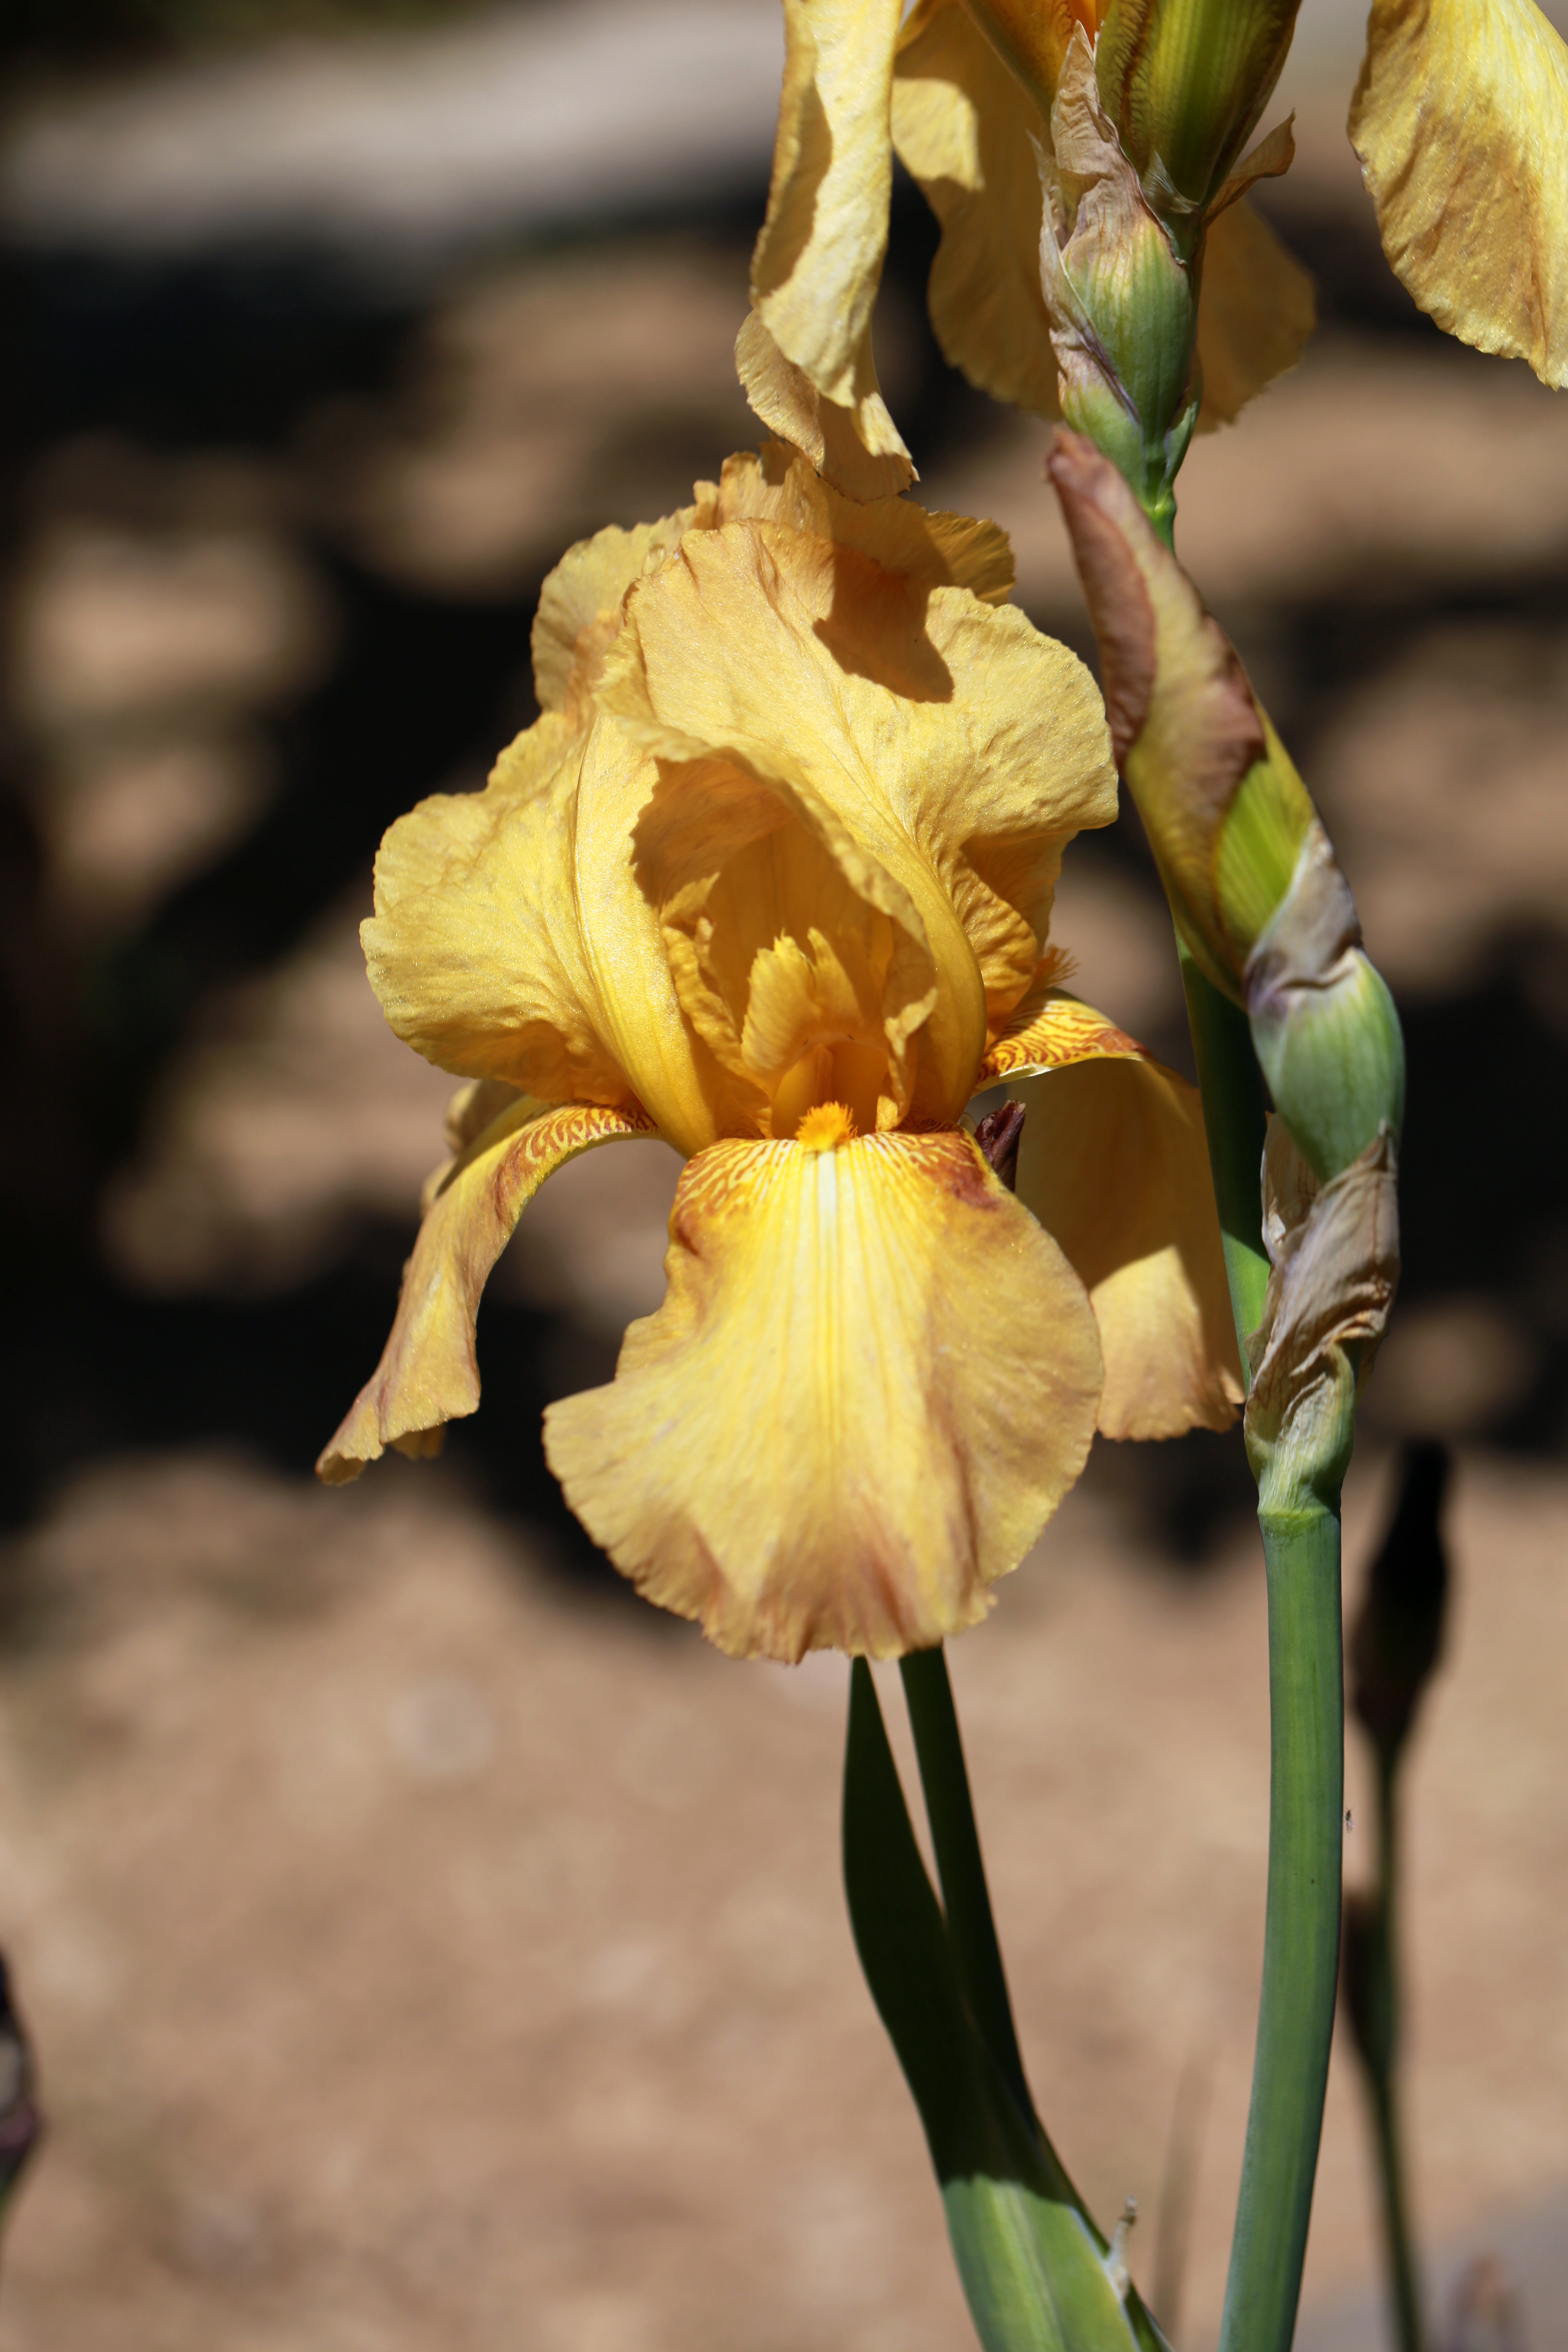
outdoor, plant, leaf, flower, france, europe, spring, canon, botany, yellow, flora, flowers, midi, iris, soleil, frhling, jardin, lumiere, printemps, isasza, southfrance, sdfrankreich, zuidfrankrijk, mditerrane, languedocroussillon, hrault, montpelliermtropole, eos5d, jacou, exterieur, couleurjaune, gelbfarbe, floraison, lente, moisdemai, macro photography, flowering plant, plant stem, land plant, iris family